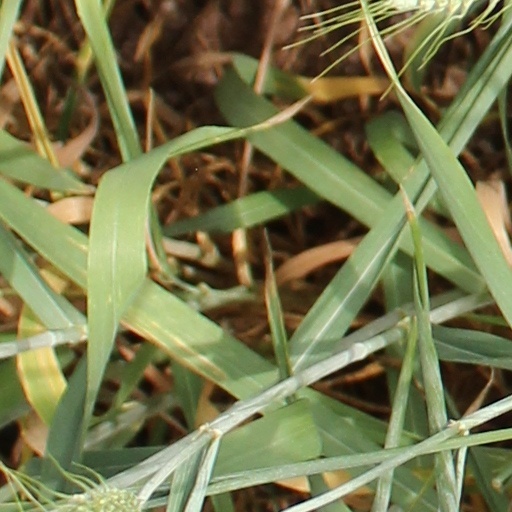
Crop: wheat